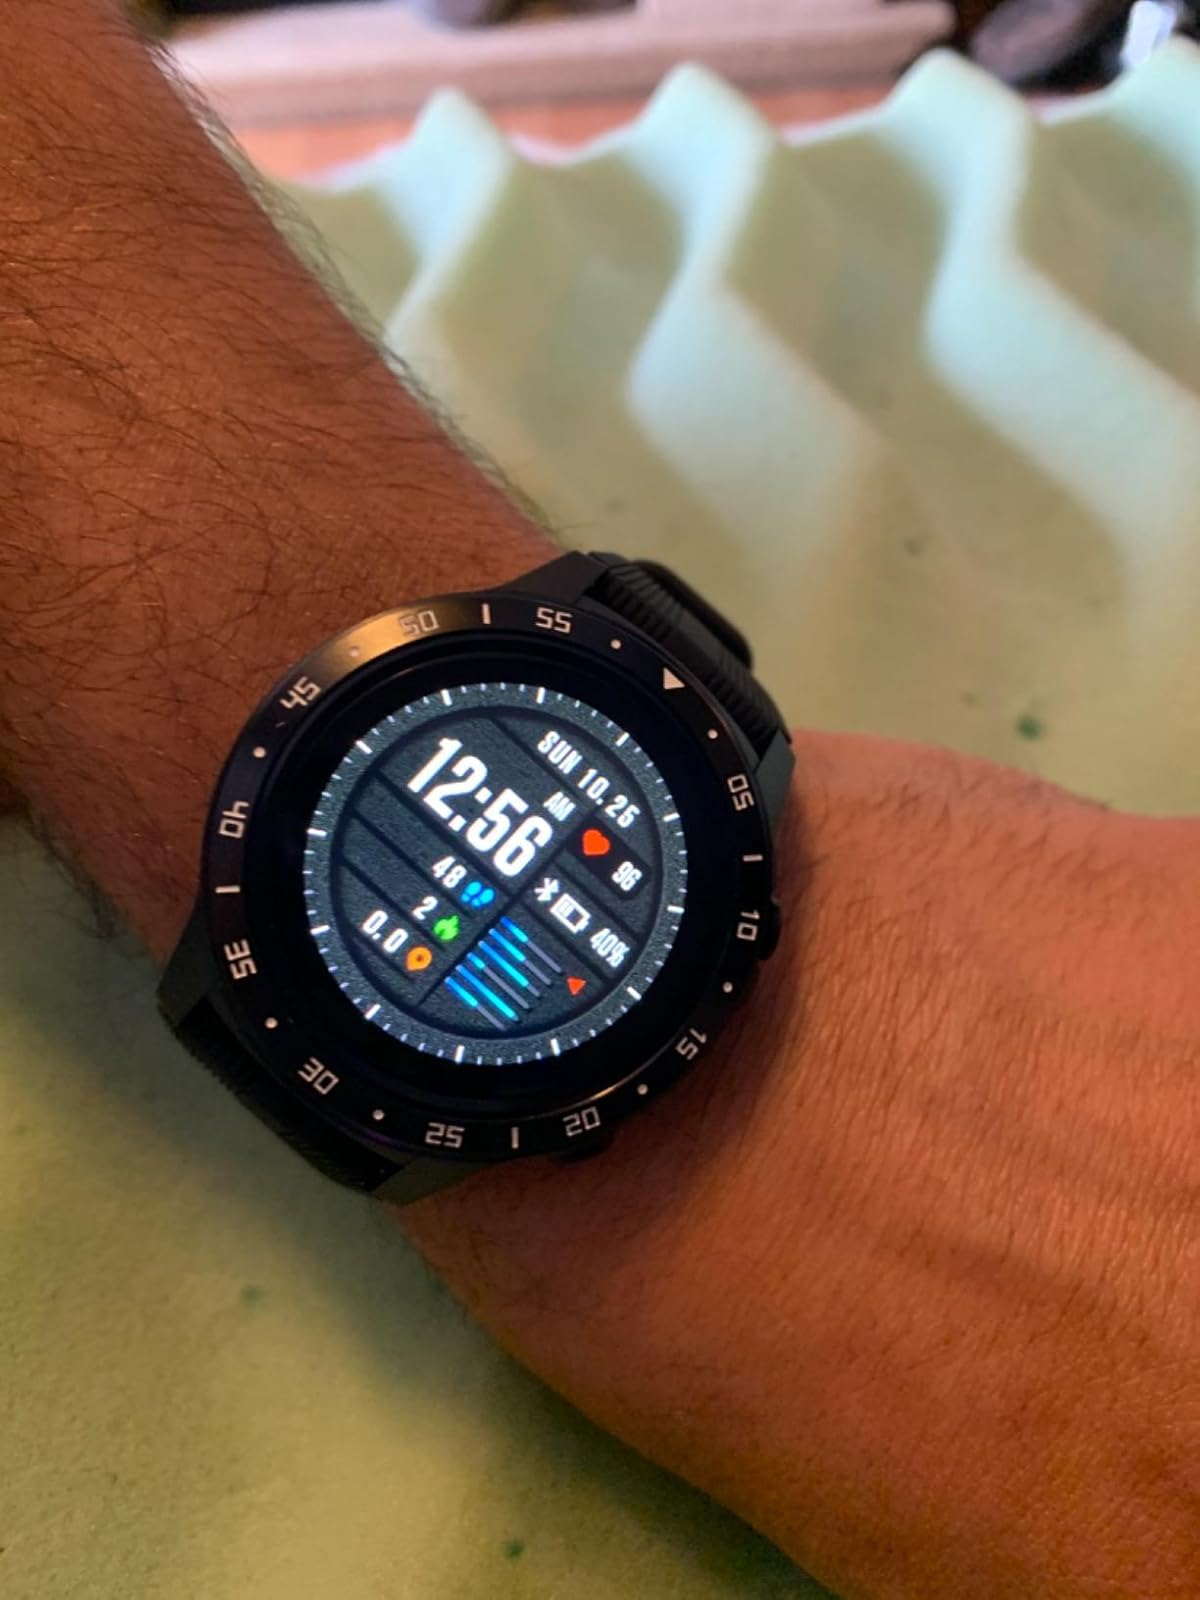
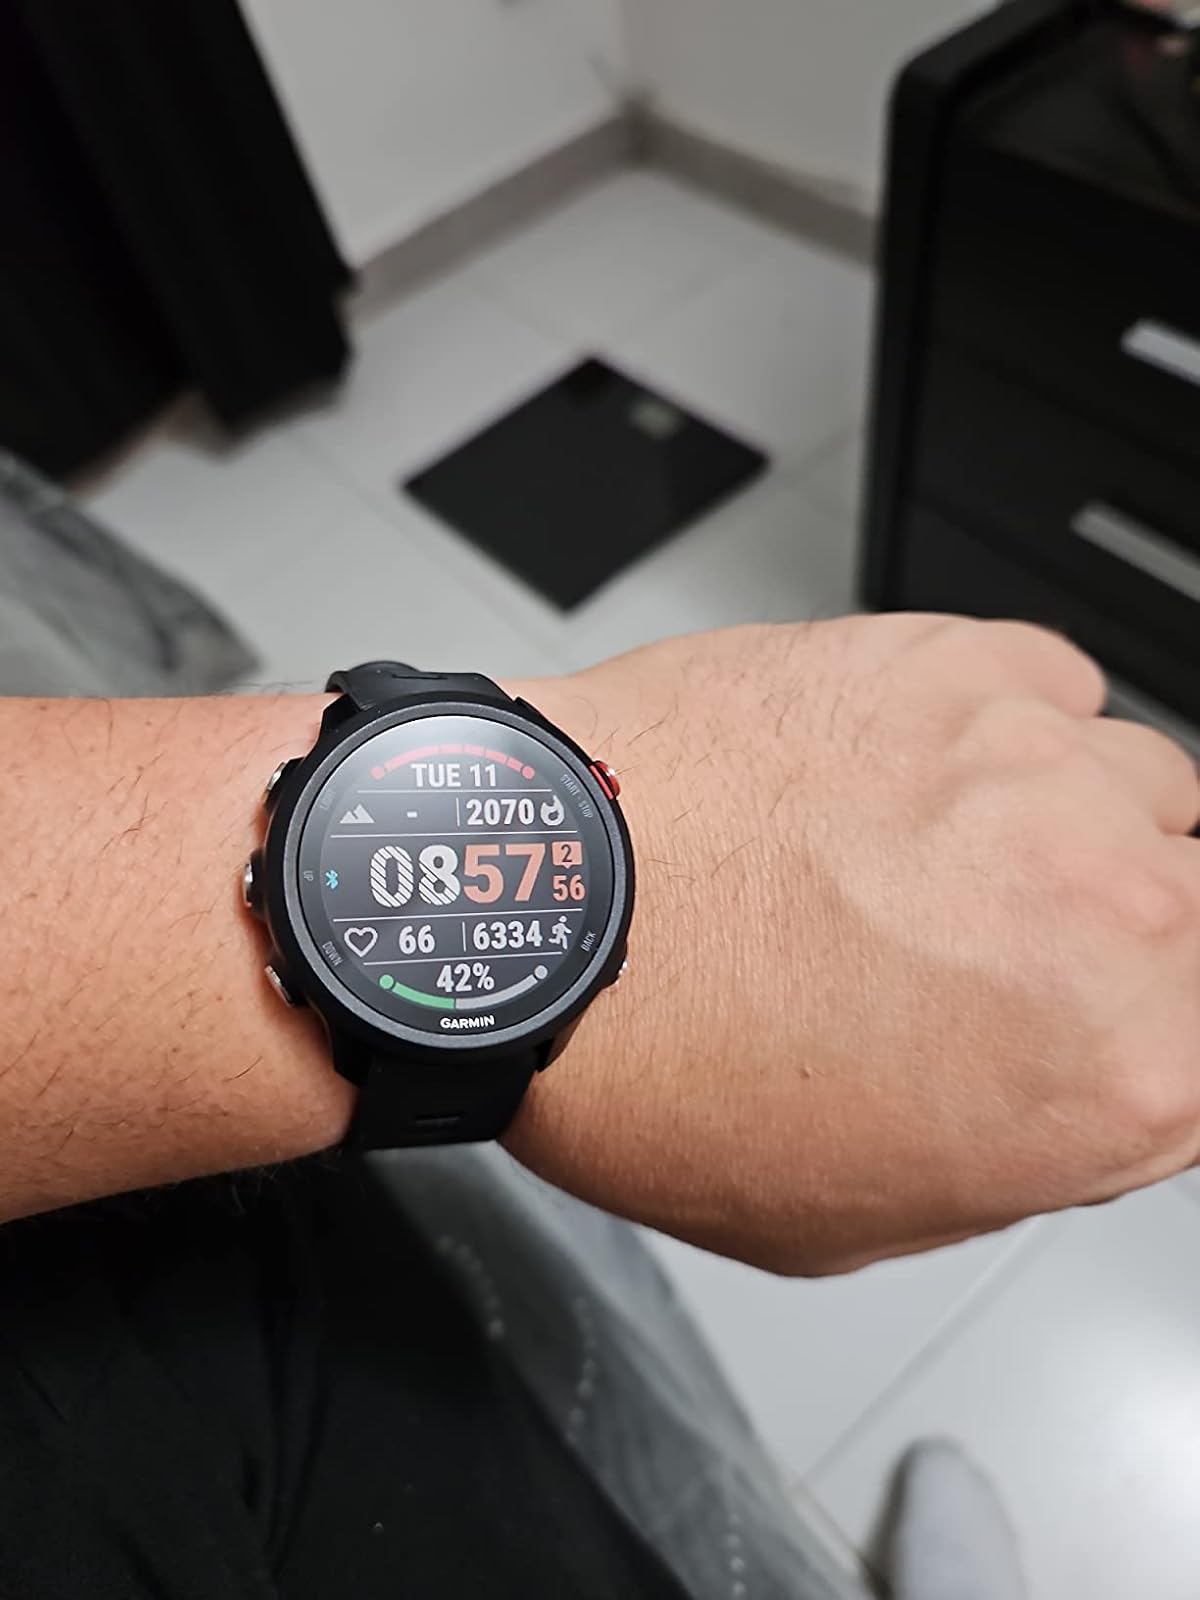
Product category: smartwatch
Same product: no